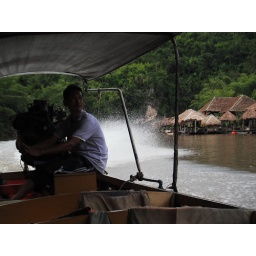
Long Tail boat ride down the river in Sai Yok National Park.